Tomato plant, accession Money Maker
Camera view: vertical (180 deg); turntable rotation: 270 degrees
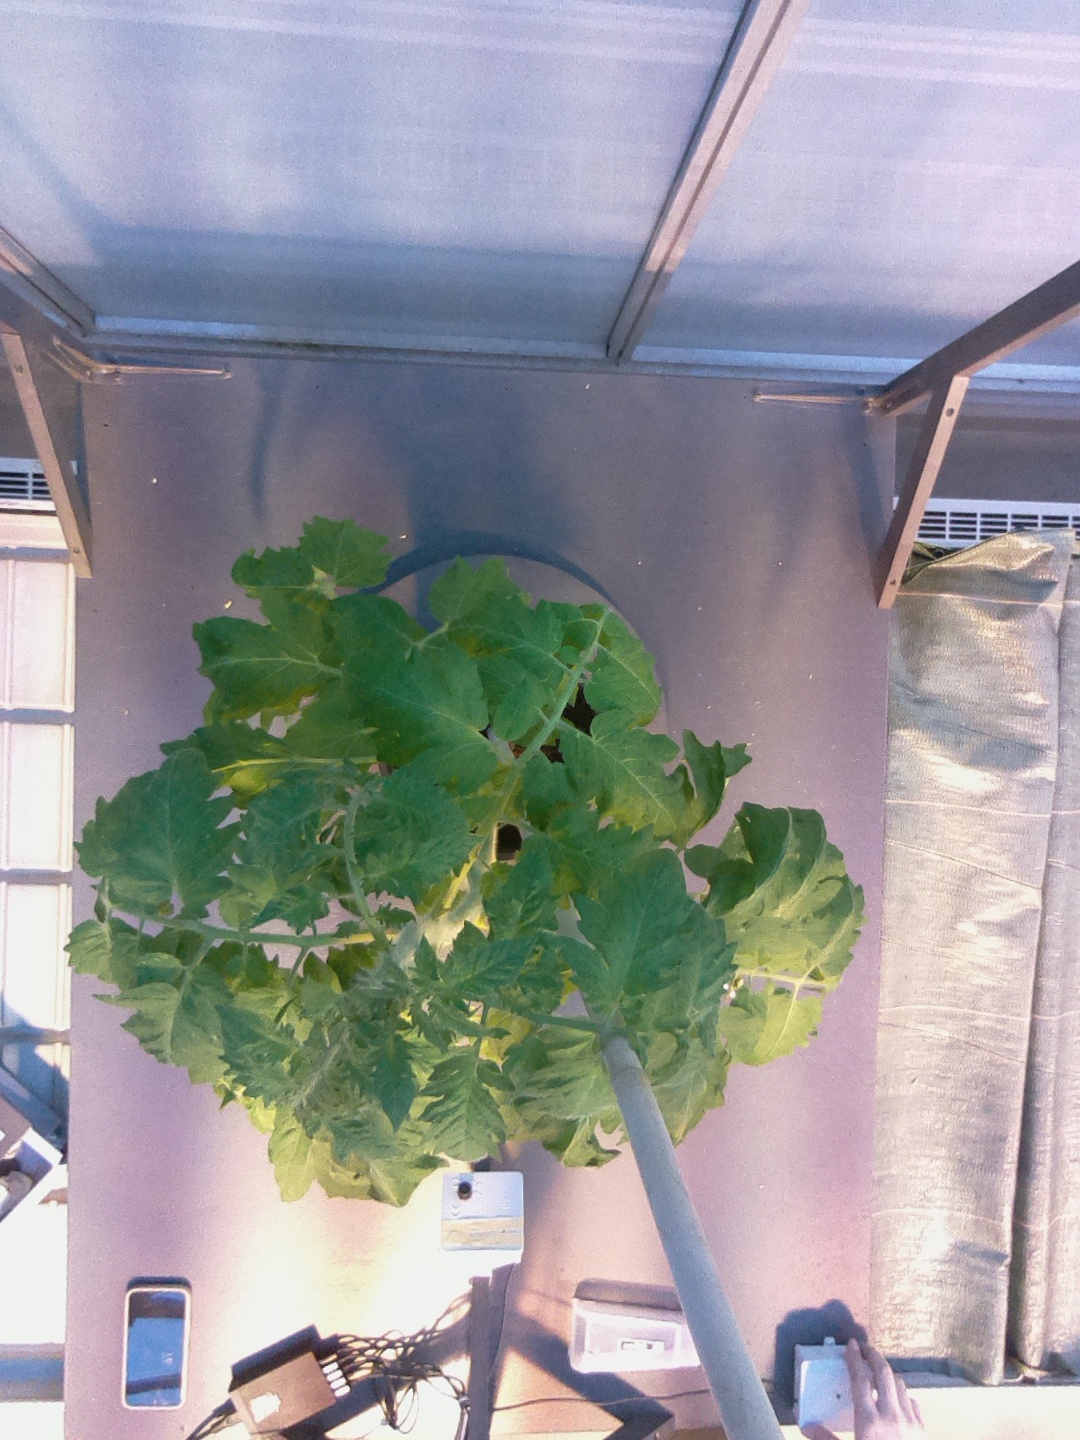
BBCH growth stage 61: 10%-20% of flowers open